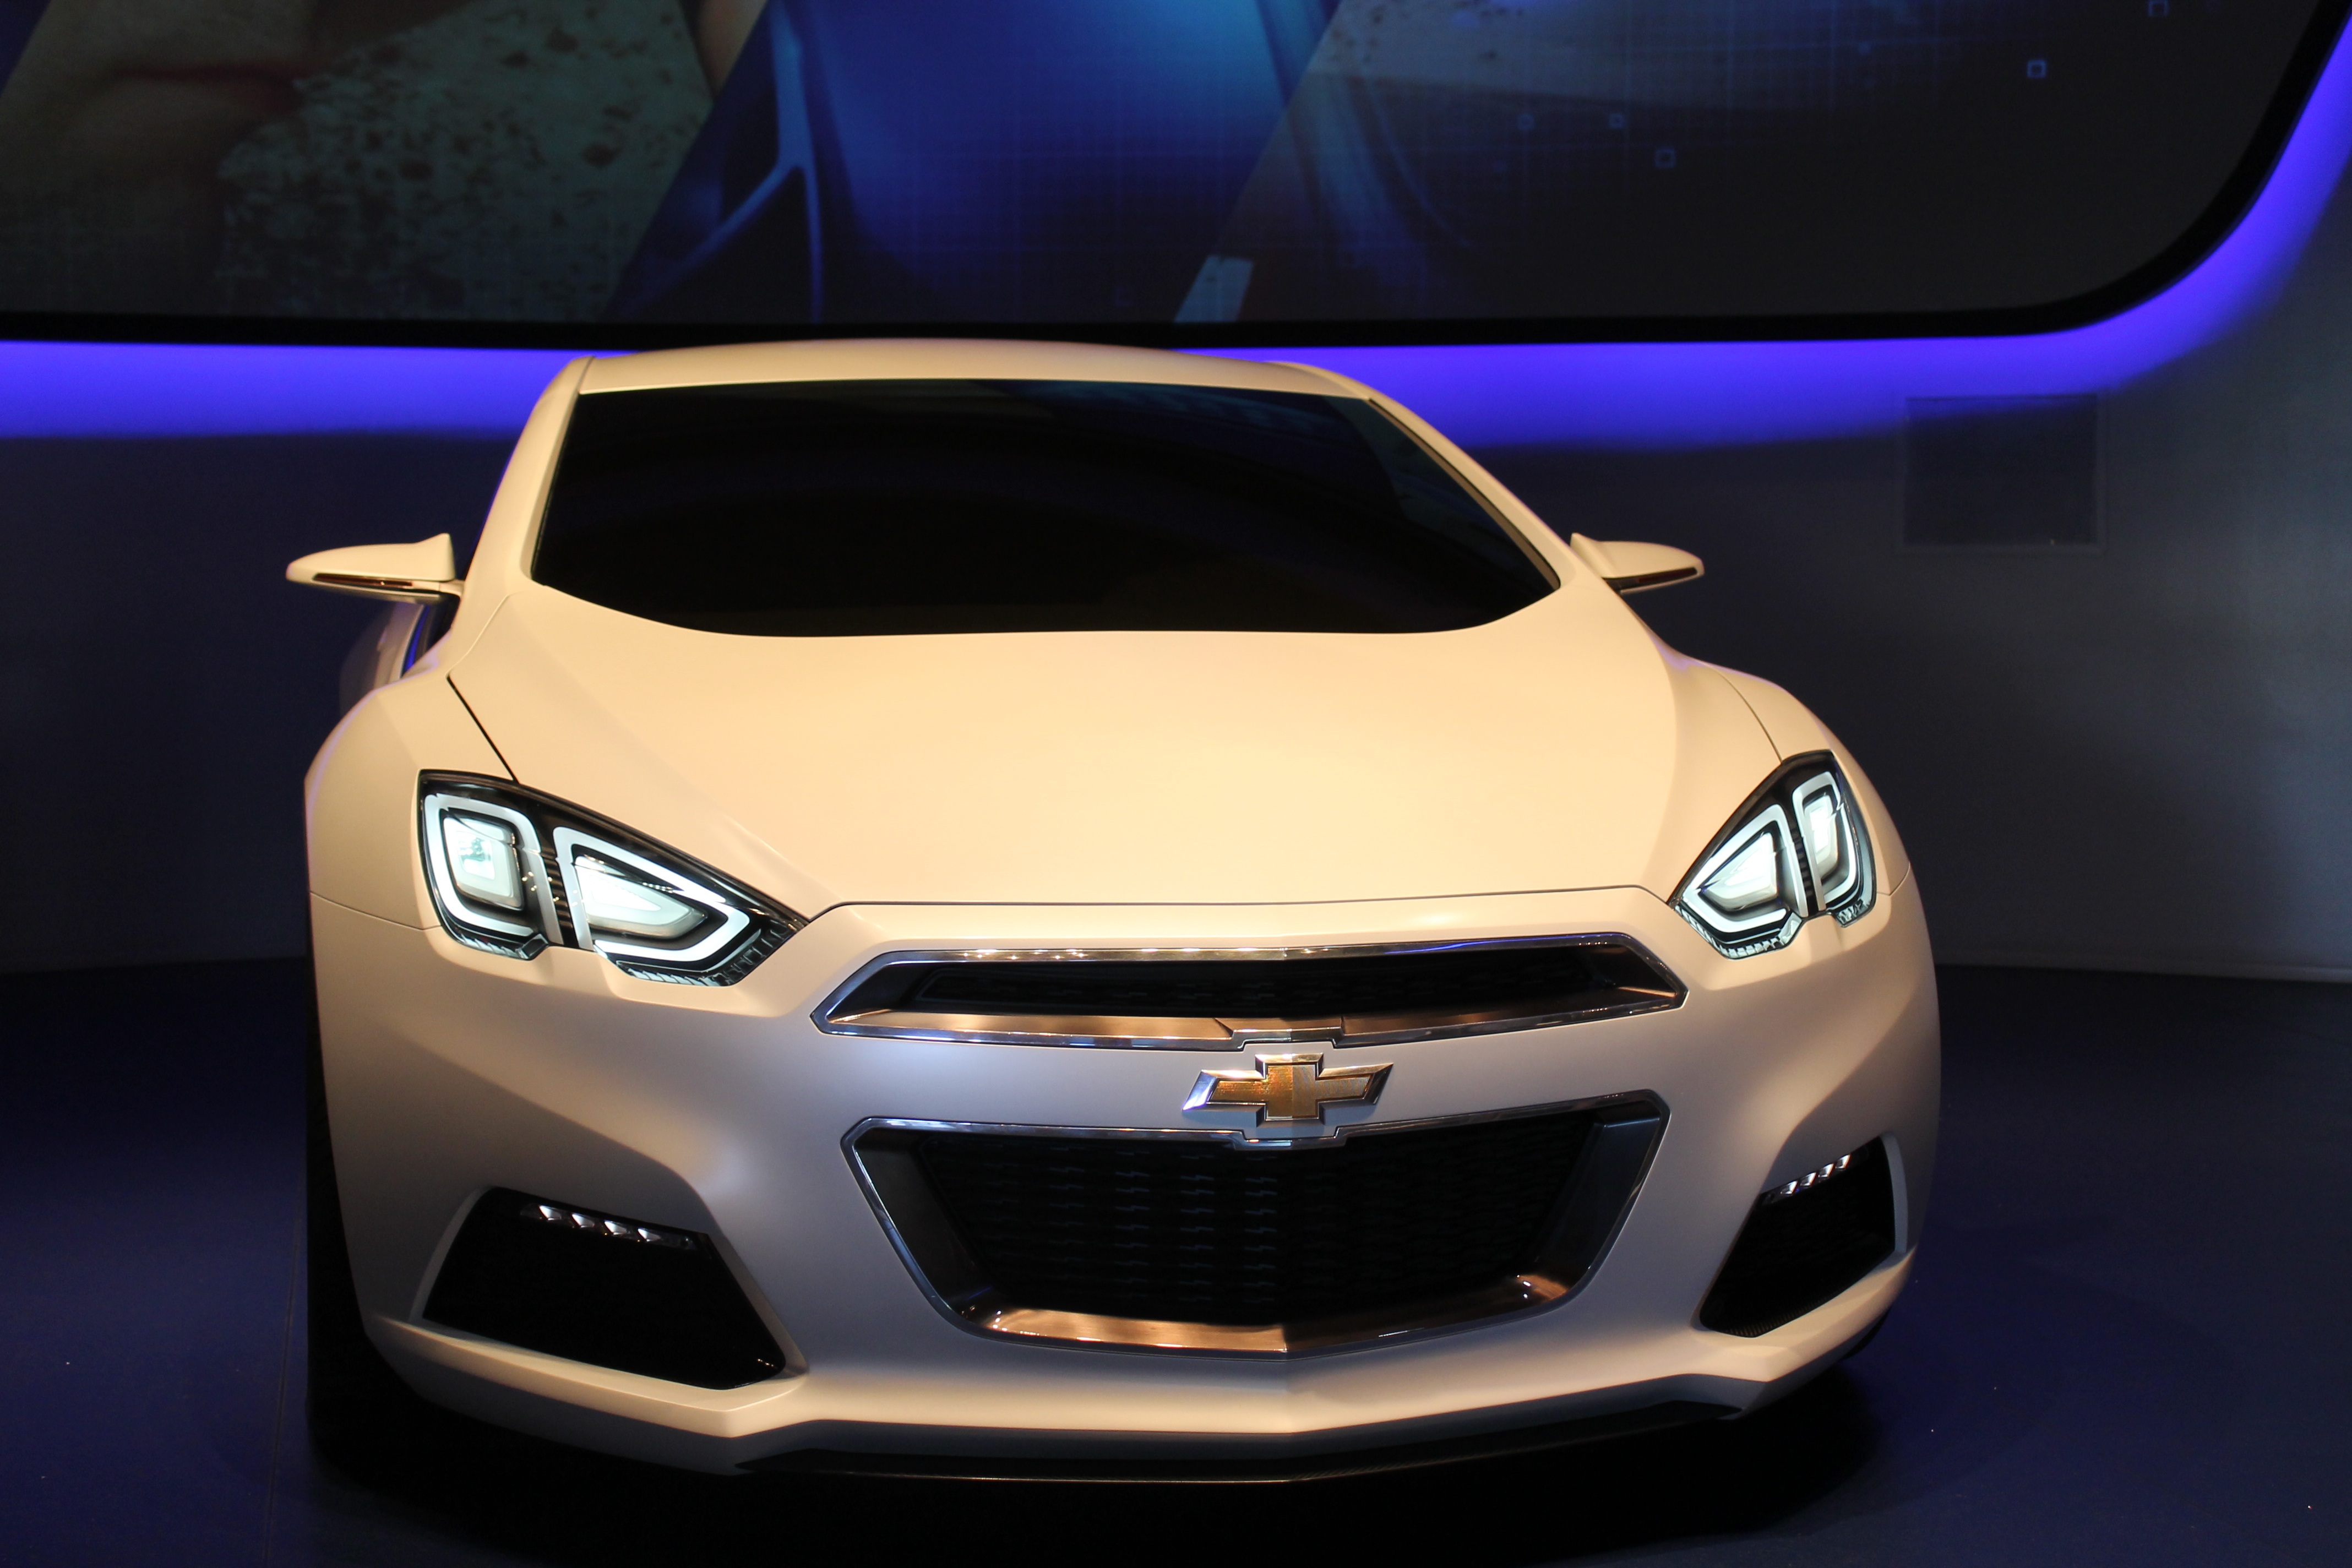
car, automobile, vehicle, auto, sports car, bumper, sedan, chevrolet, chevy, city car, auto show, concept car, land vehicle, automobile make, automotive exterior, automotive design, family car, full size car